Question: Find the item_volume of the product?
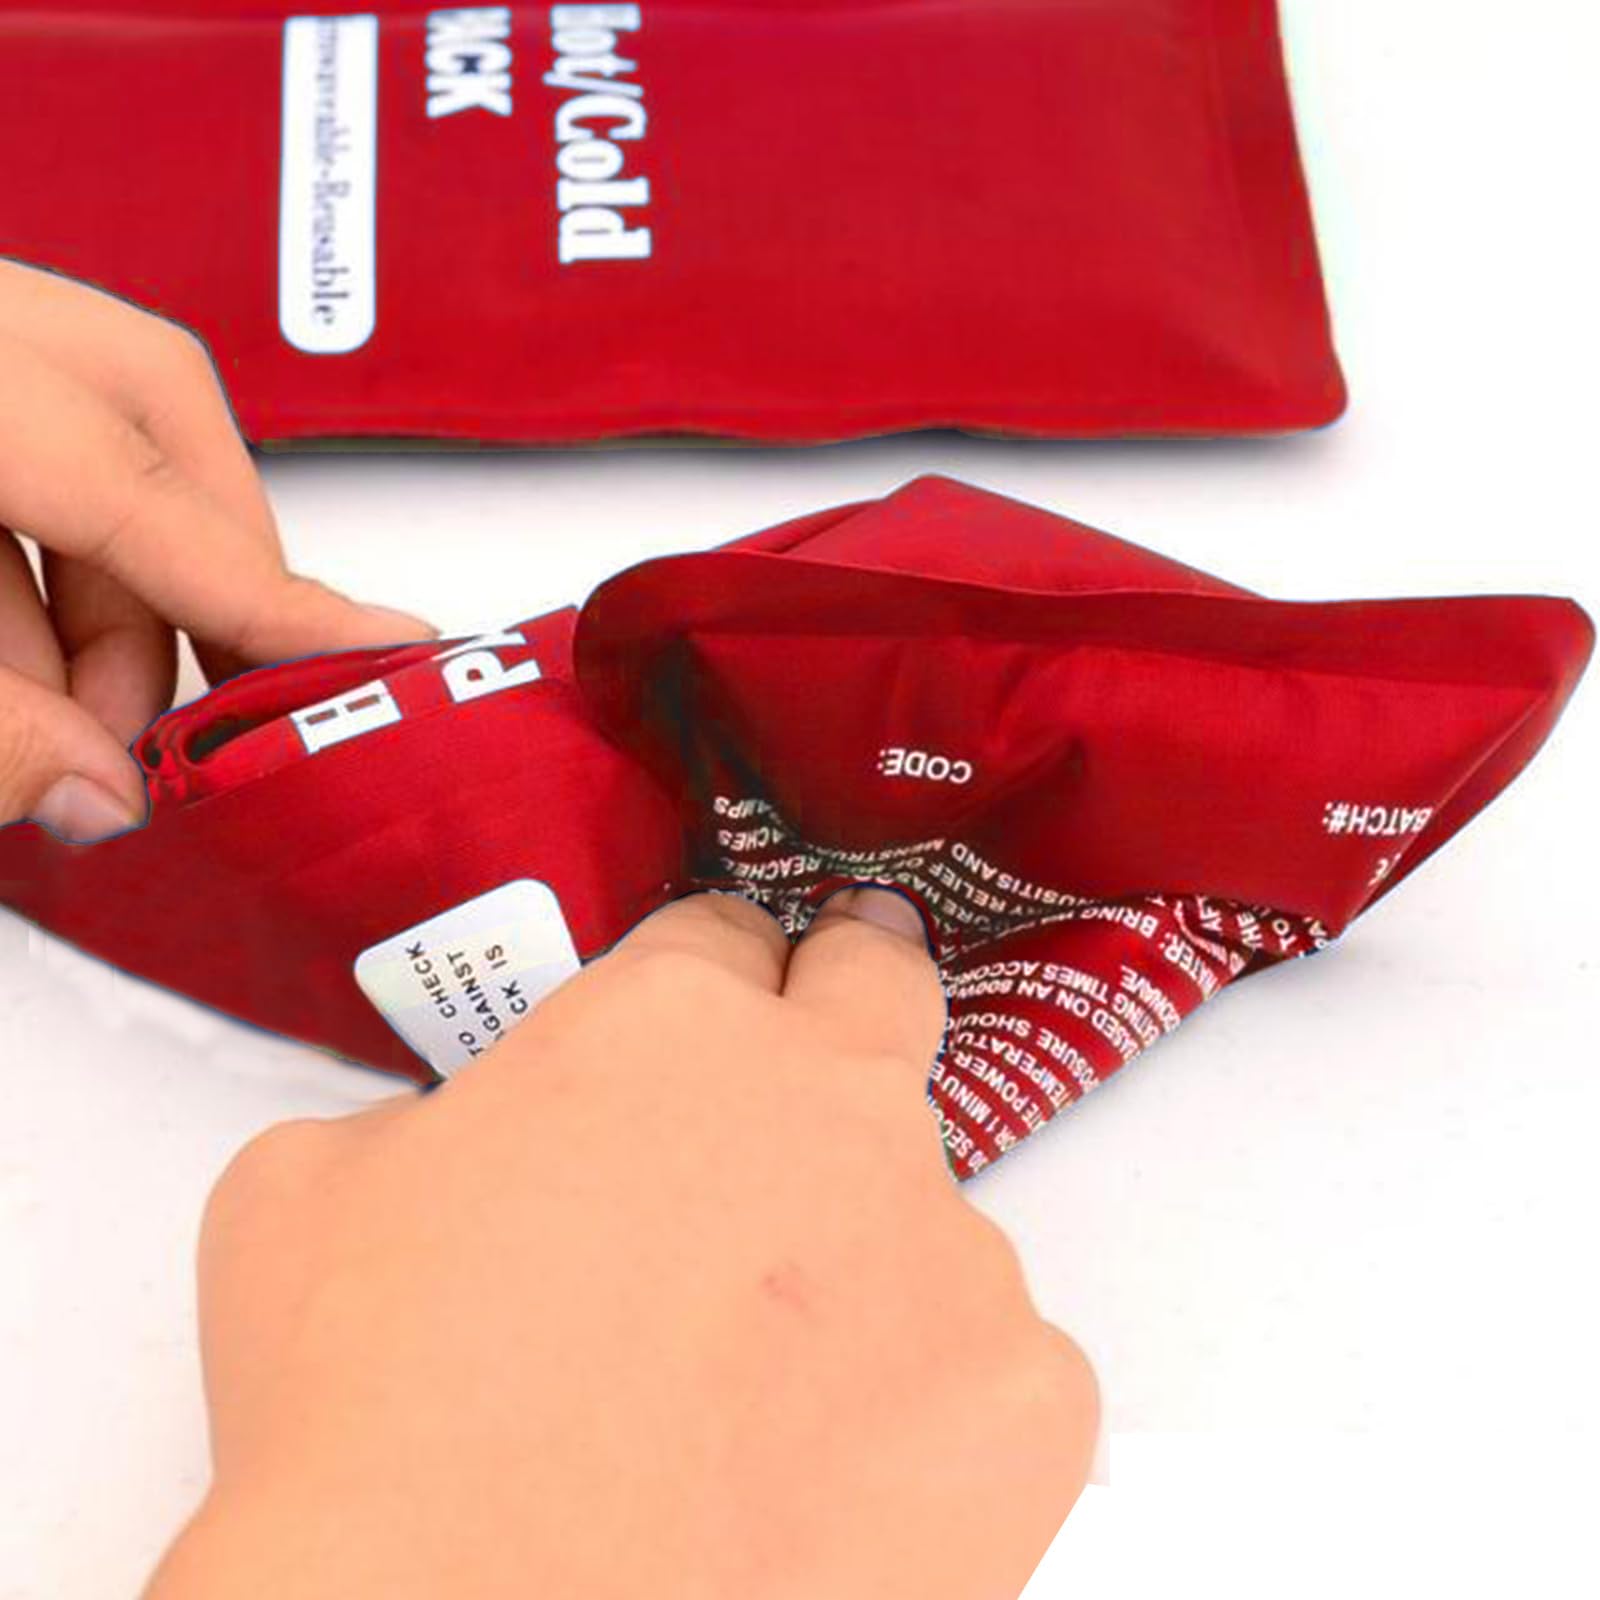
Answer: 8.0 pint